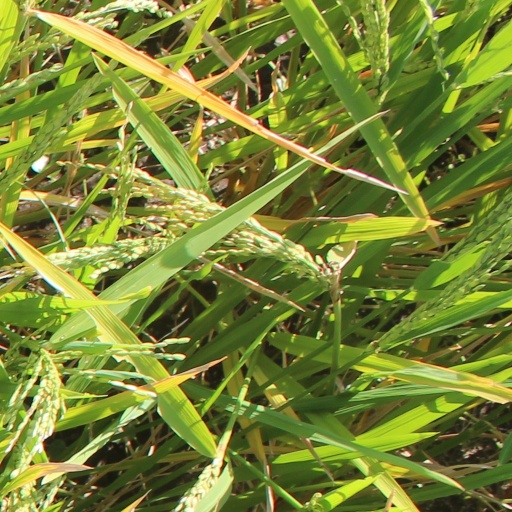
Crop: rice